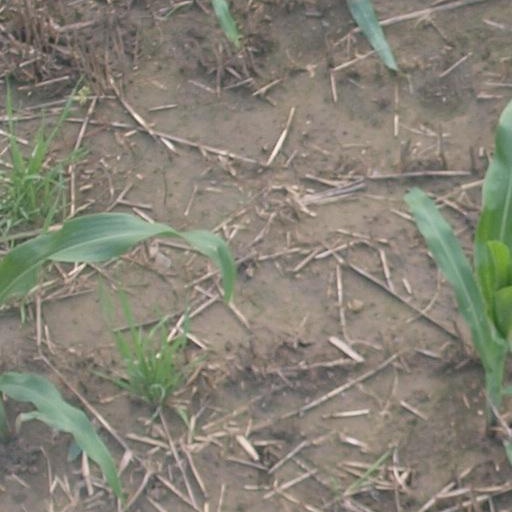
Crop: maize; corn